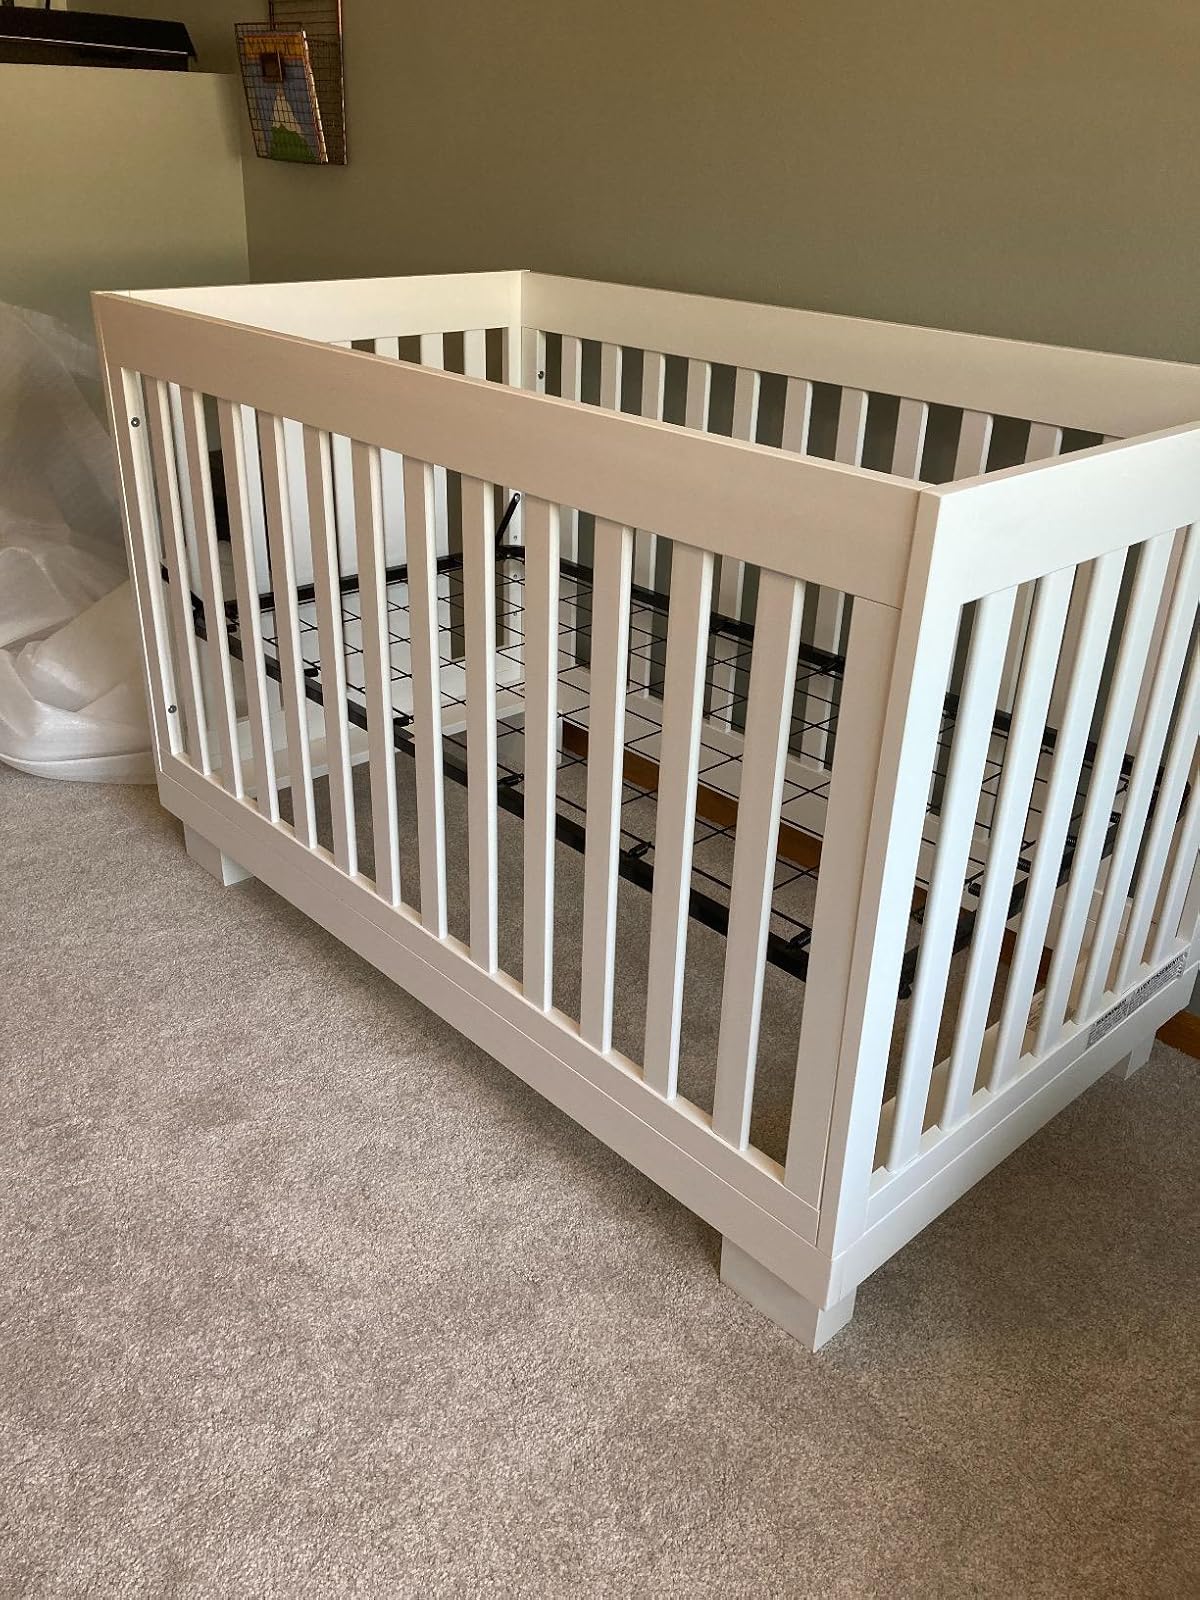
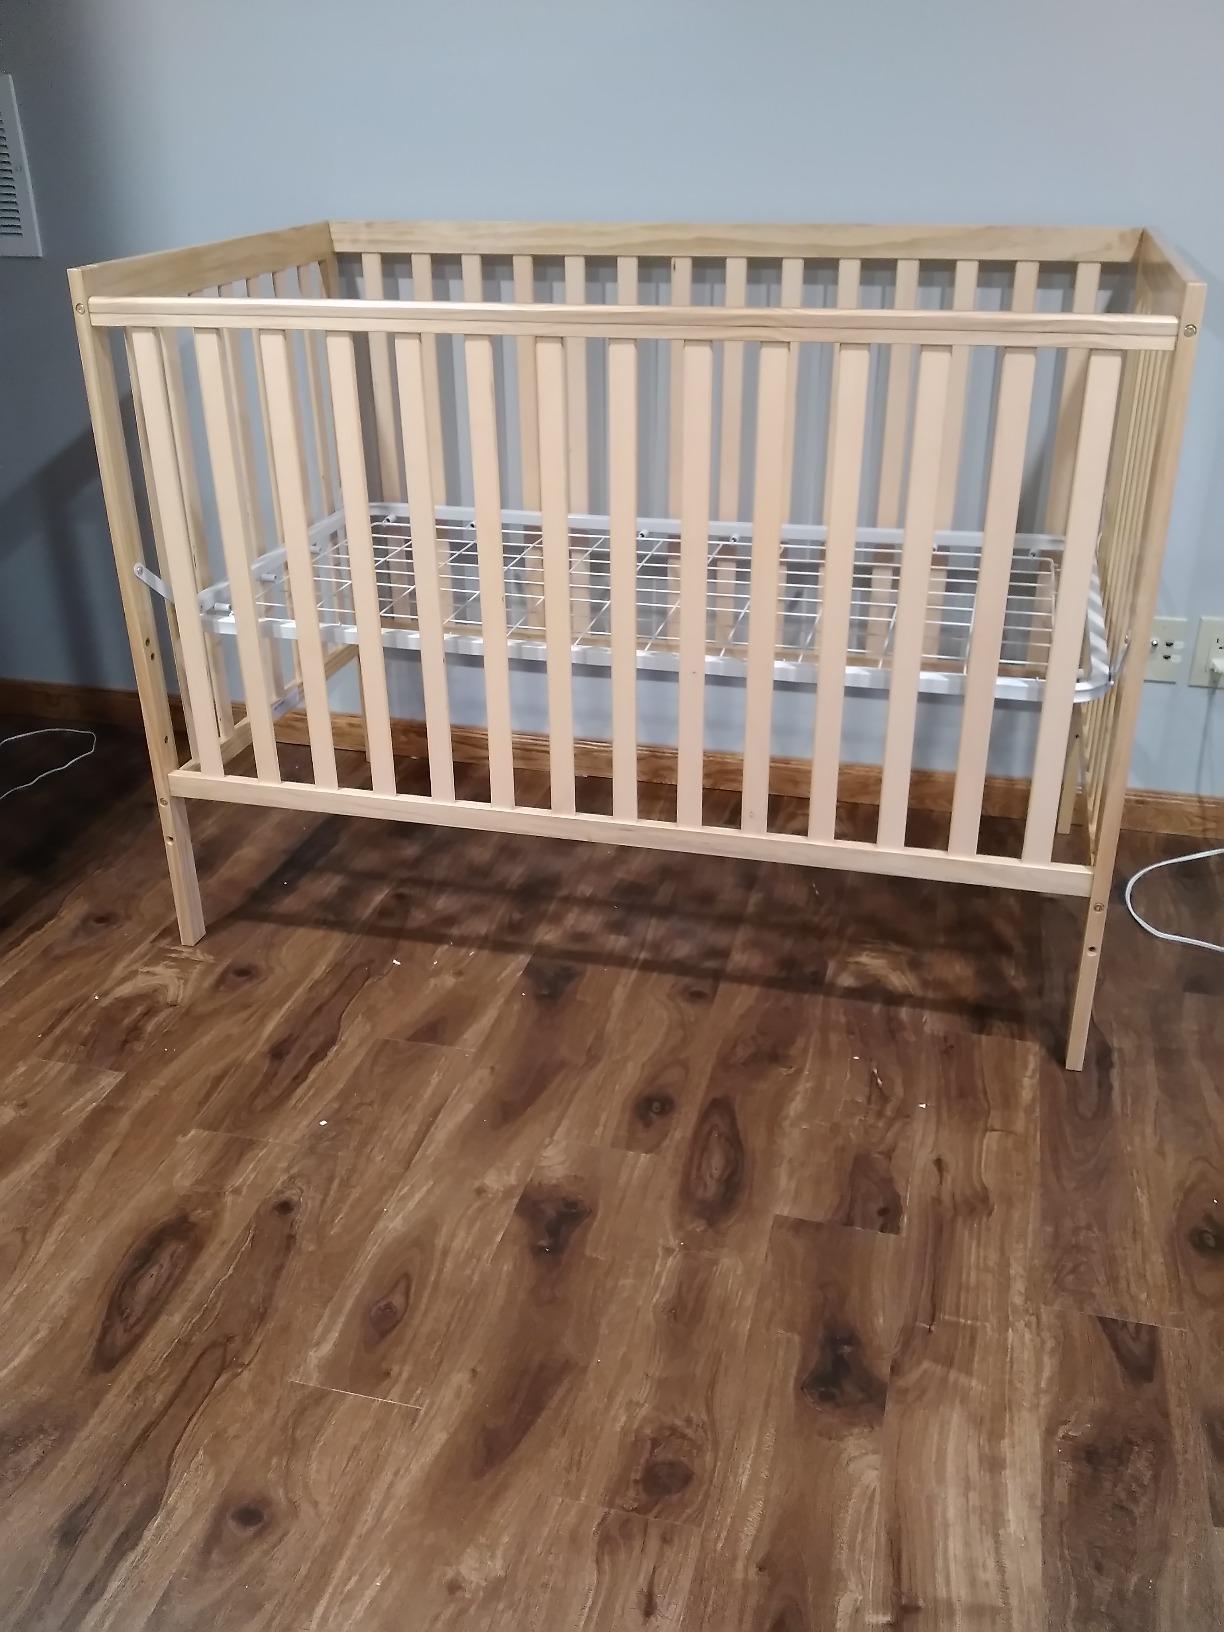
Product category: products_crib
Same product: no